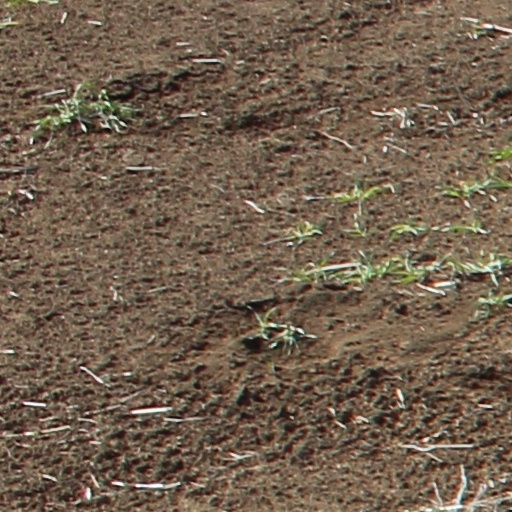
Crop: wheat